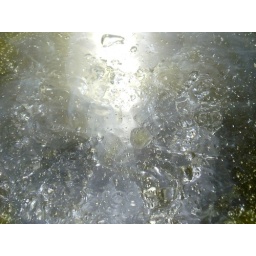
A pot of boiling water with oil, before the pasta goes in